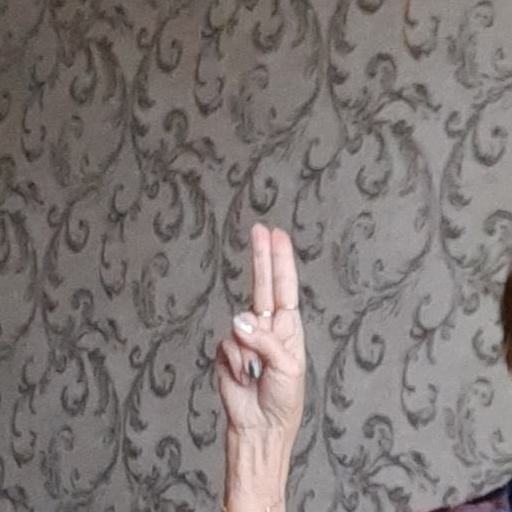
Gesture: two_up